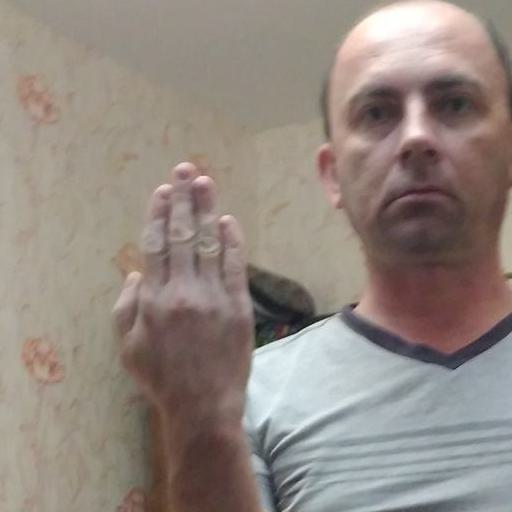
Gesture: stop_inverted